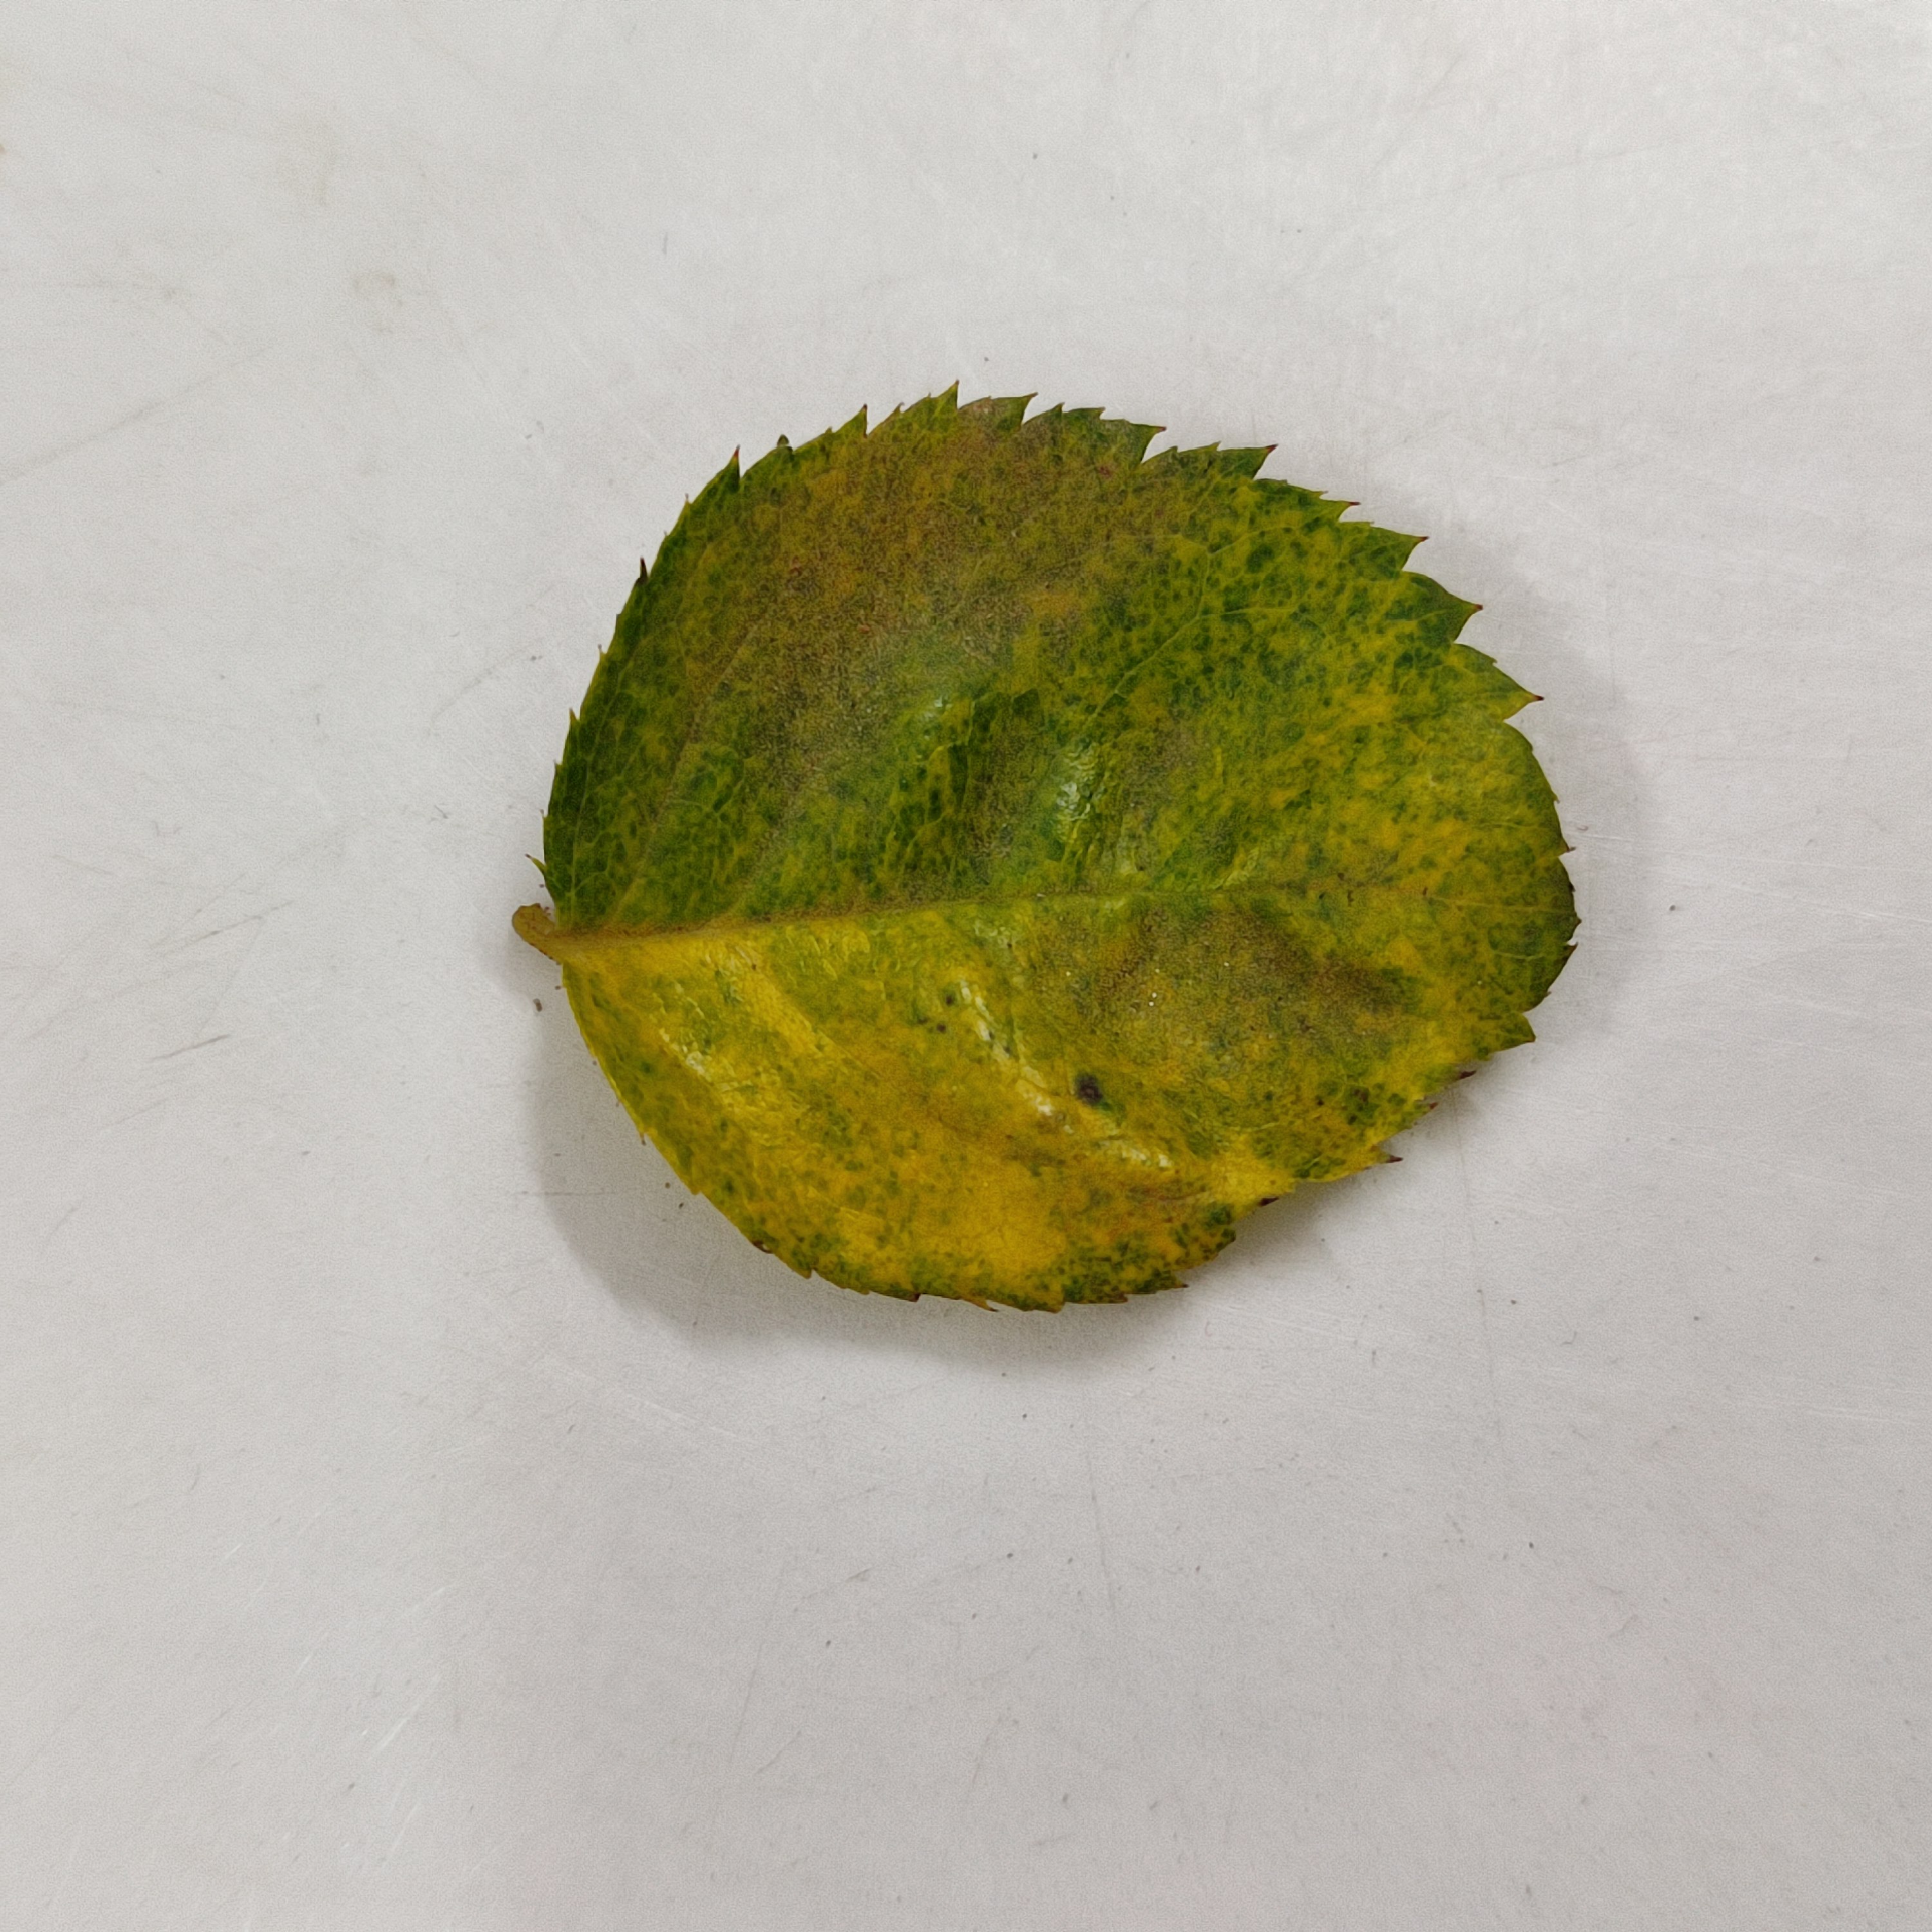
Label: Yellow Mosaic Virus